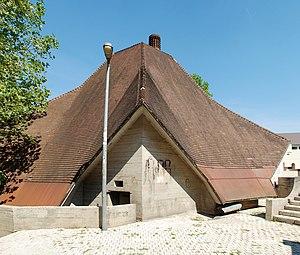
Belgique - Louvain-la-Neuve - Place des Sciences - café dit ""Chez Cheops"" (photo panoramique) This photo of immovable heritage has been taken in the Walloon Region"
La Place Galilée est un ensemble architectural de style brutaliste édifié de 1970 à 1973 à Louvain-la-Neuve, section de la ville belge d'Ottignies-Louvain-la-Neuve, en Brabant wallon.
La place des Sciences est un ensemble architectural de style brutaliste situé à Louvain-la-Neuve, section de la ville belge d'Ottignies-Louvain-la-Neuve, en Brabant wallon.